Guineo-Congolian region

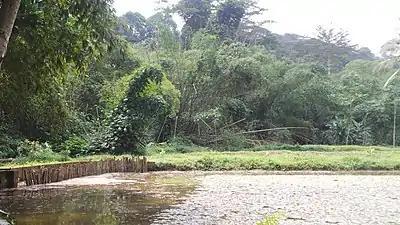
Banco Forest seen from a fish farm, Ivory Coast

The Kakamega forest in western Kenya is the most easterly remnant of the Guineo-Congolian rainforest system